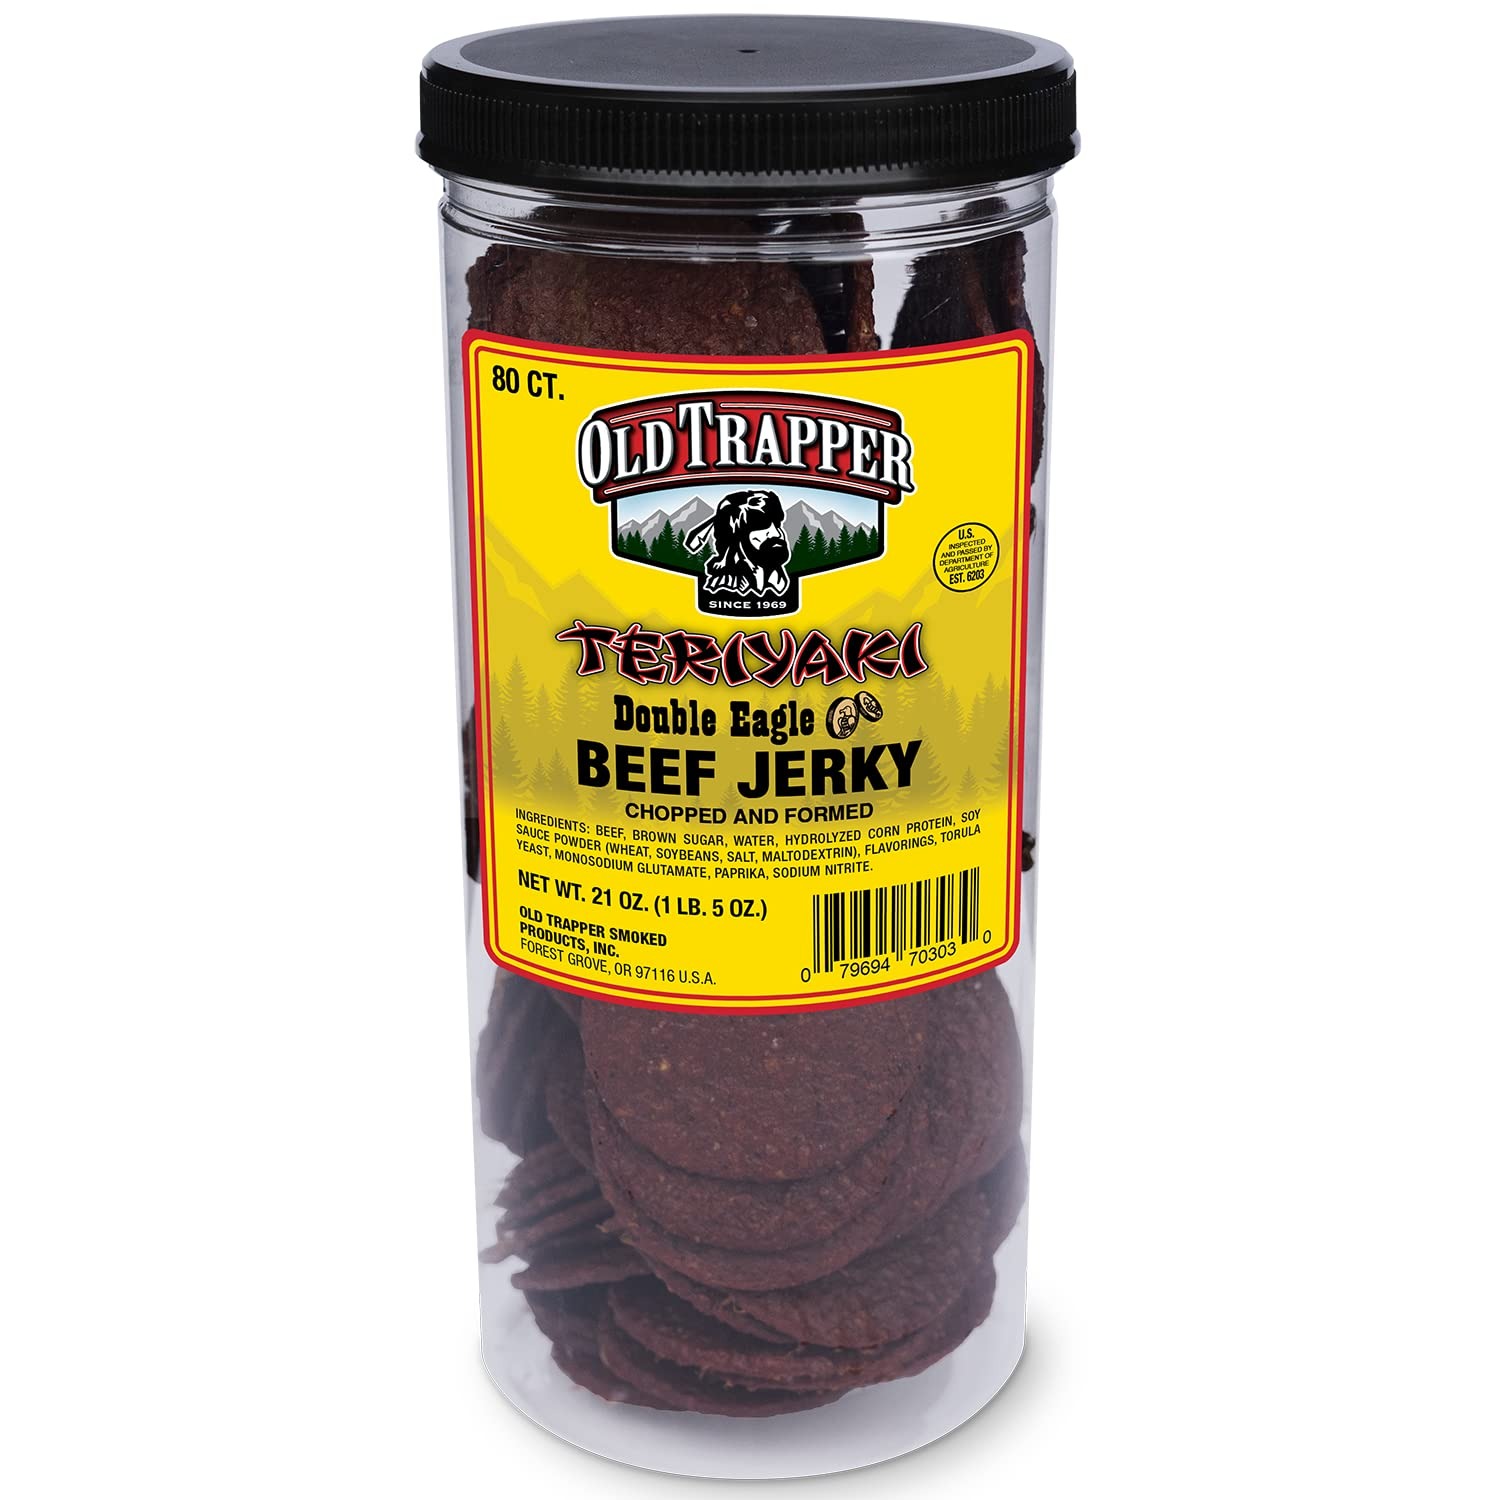
Item Name: Old Trapper Double Eagle Beef Jerky, Teriyaki Flavor, 21oz. 80-Piece Jar, Natural Wood Smoked Meat Snacks, 10 Grams of Protein and 80 Calories per Serving (Pack of One)
Bullet Point 1: SMART SNACK: Drop those chips and crackers; double eagle beef jerky is a better snack food with tons of flavor and only 80 calories per serving
Bullet Point 2: DELICIOUS: Tender, smoky, and sweet, this is gourmet jerky you'll love to eat
Bullet Point 3: QUALITY FOOD: Made with 100 percent beef, quality ingredients, and natural wood smoke in our classic old-fashioned style
Bullet Point 4: LARGE QUANTITY: 80-piece beef jerky bulk packaging offers all the meat snacks you'll need.
Value: 21.0
Unit: Ounce

Price: 30.99